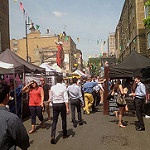
Scene: Outdoor